Bowie (Flight of the Conchords)

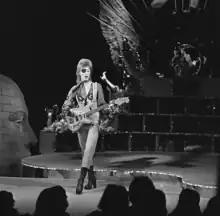
Bowie performing "Rebel Rebel" on AVRO's "TopPop".

The song mimics the style of "Space Oddity", "John, I'm Only Dancing", "Let's Dance" and "Sound and Vision" and also briefly references "Changes" and "Life on Mars?" in the lyrics.